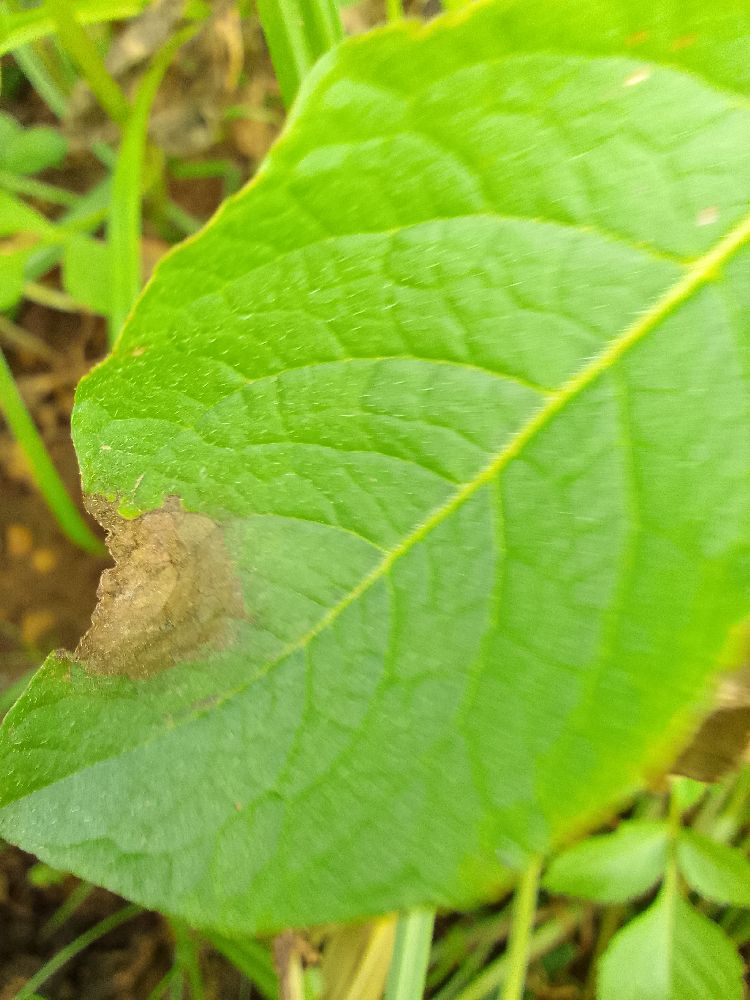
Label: Late blight